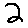
Label: 2